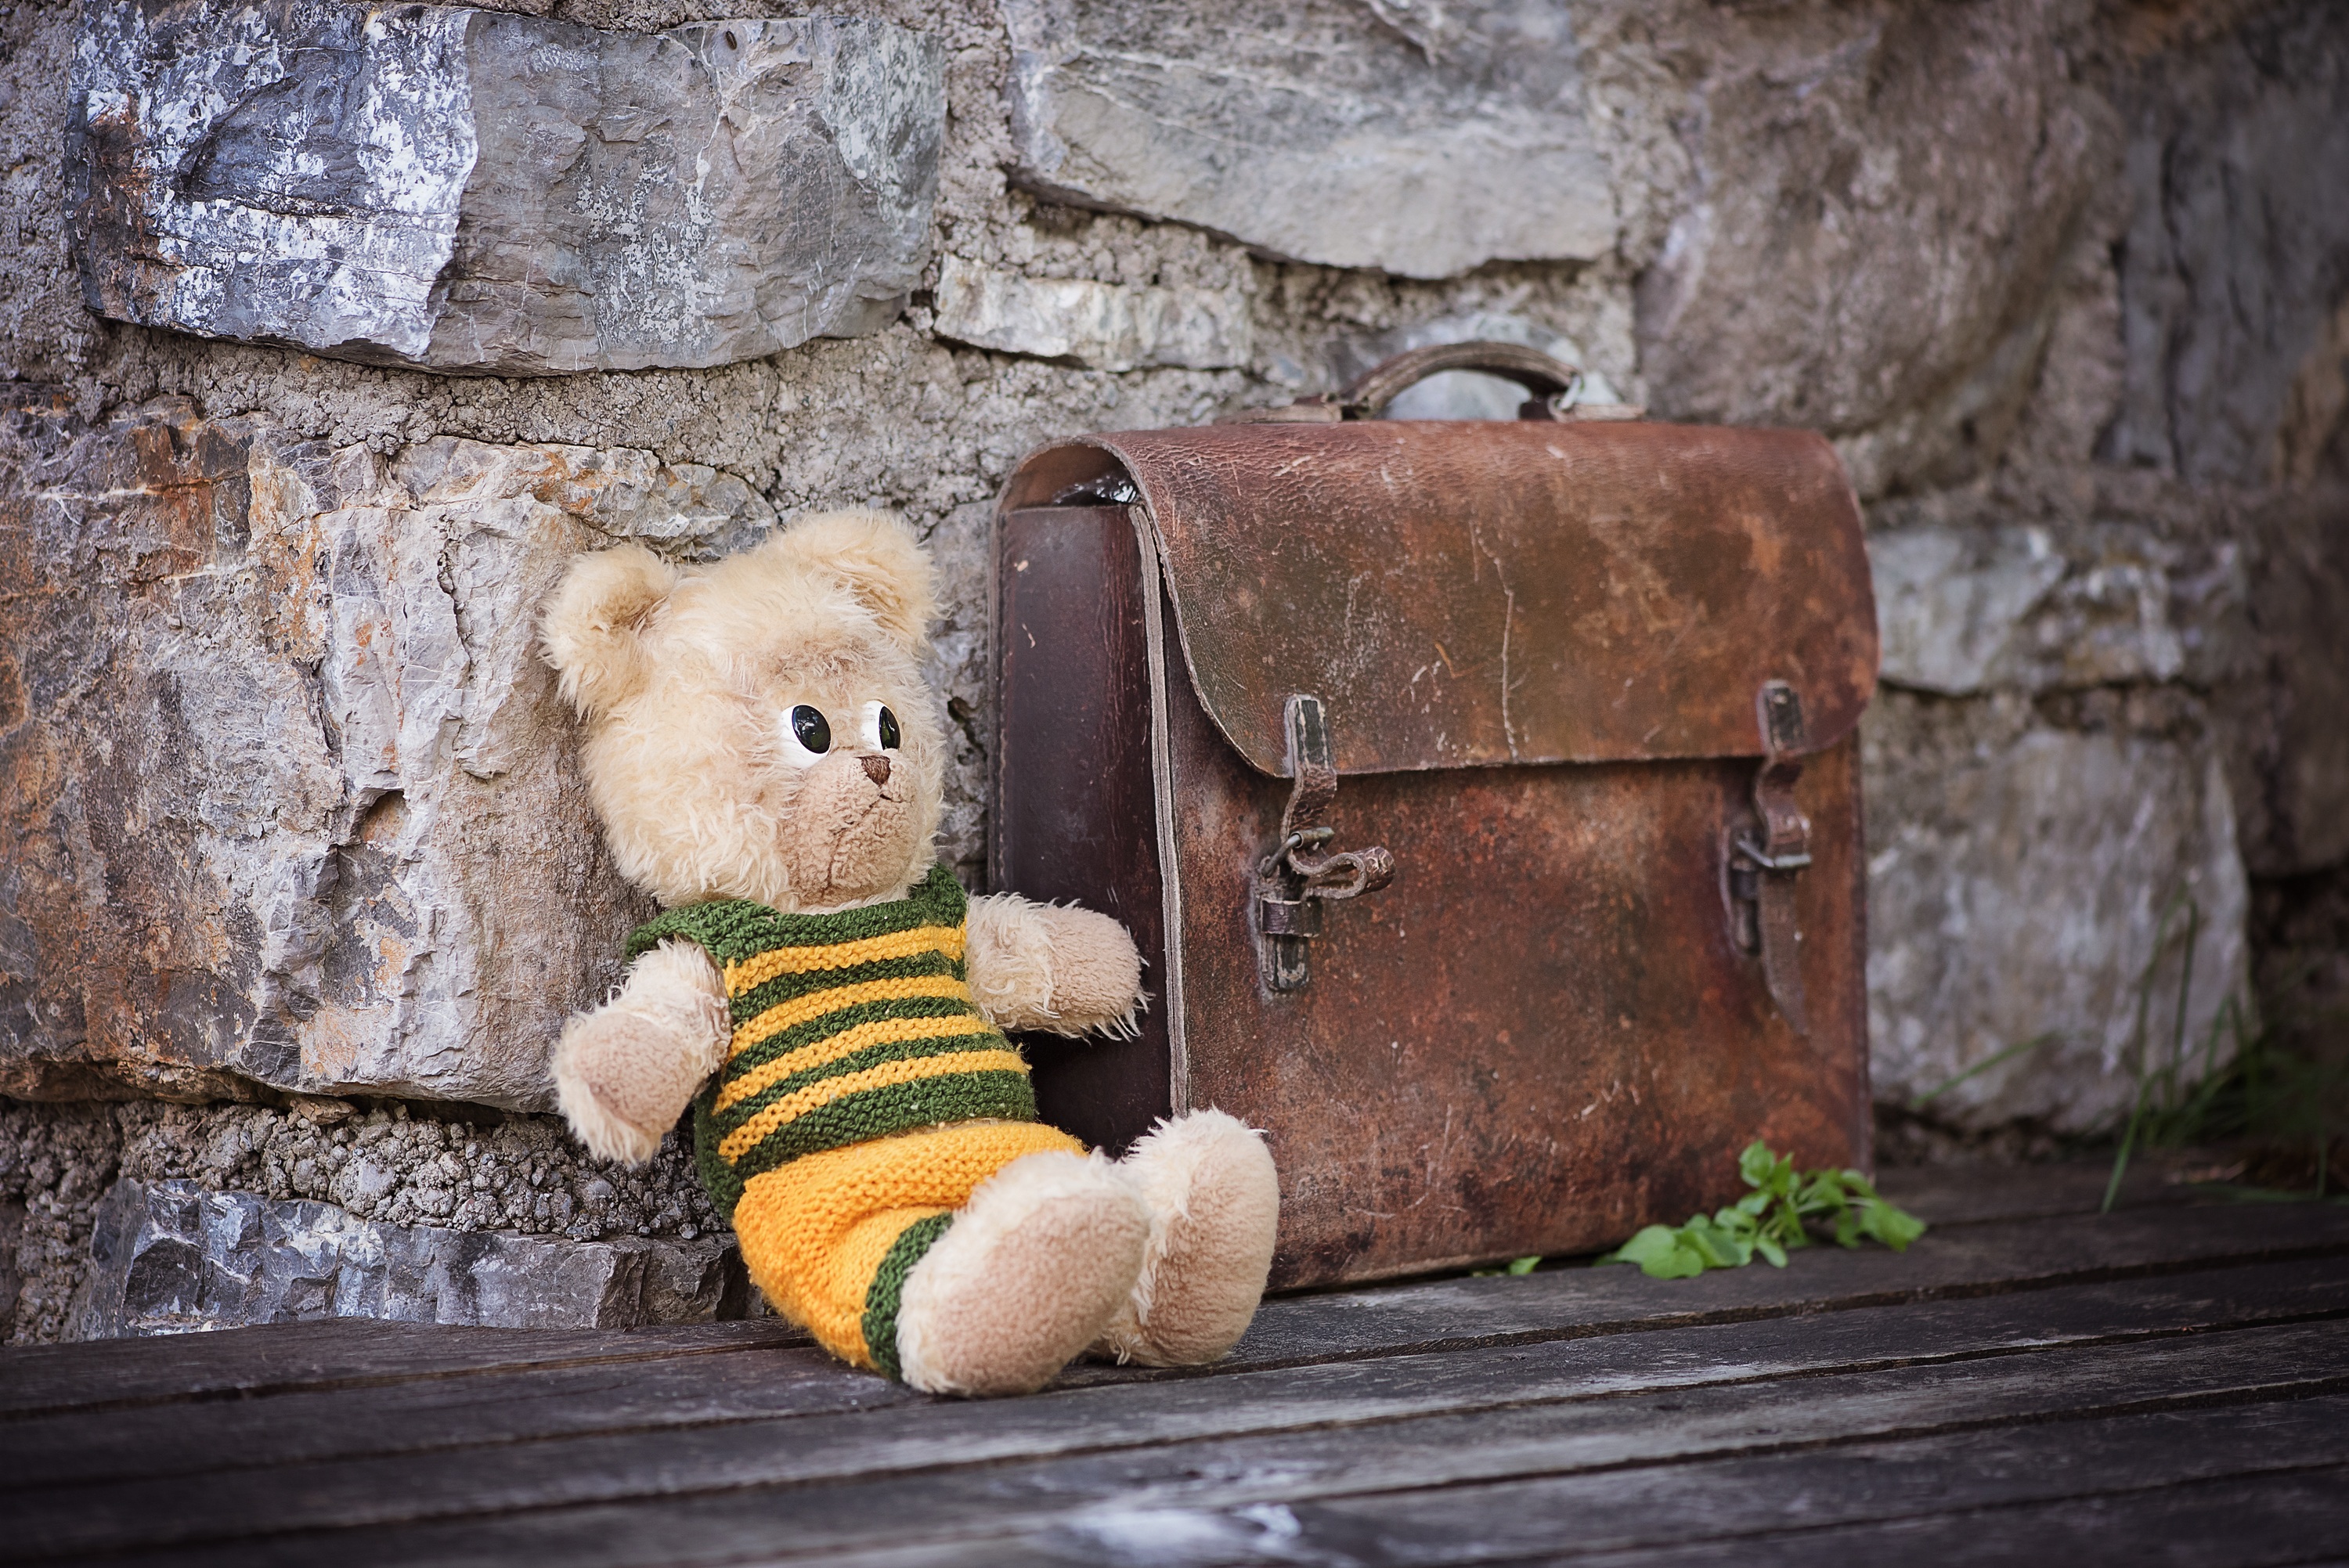
wood, old, alone, toy, teddy bear, snout, bears, out, stuffed animal, leave, teddy, soft toy, stuffed animals, schoolbag, leather case